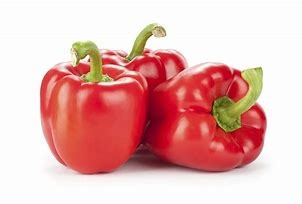
Label: capsicum